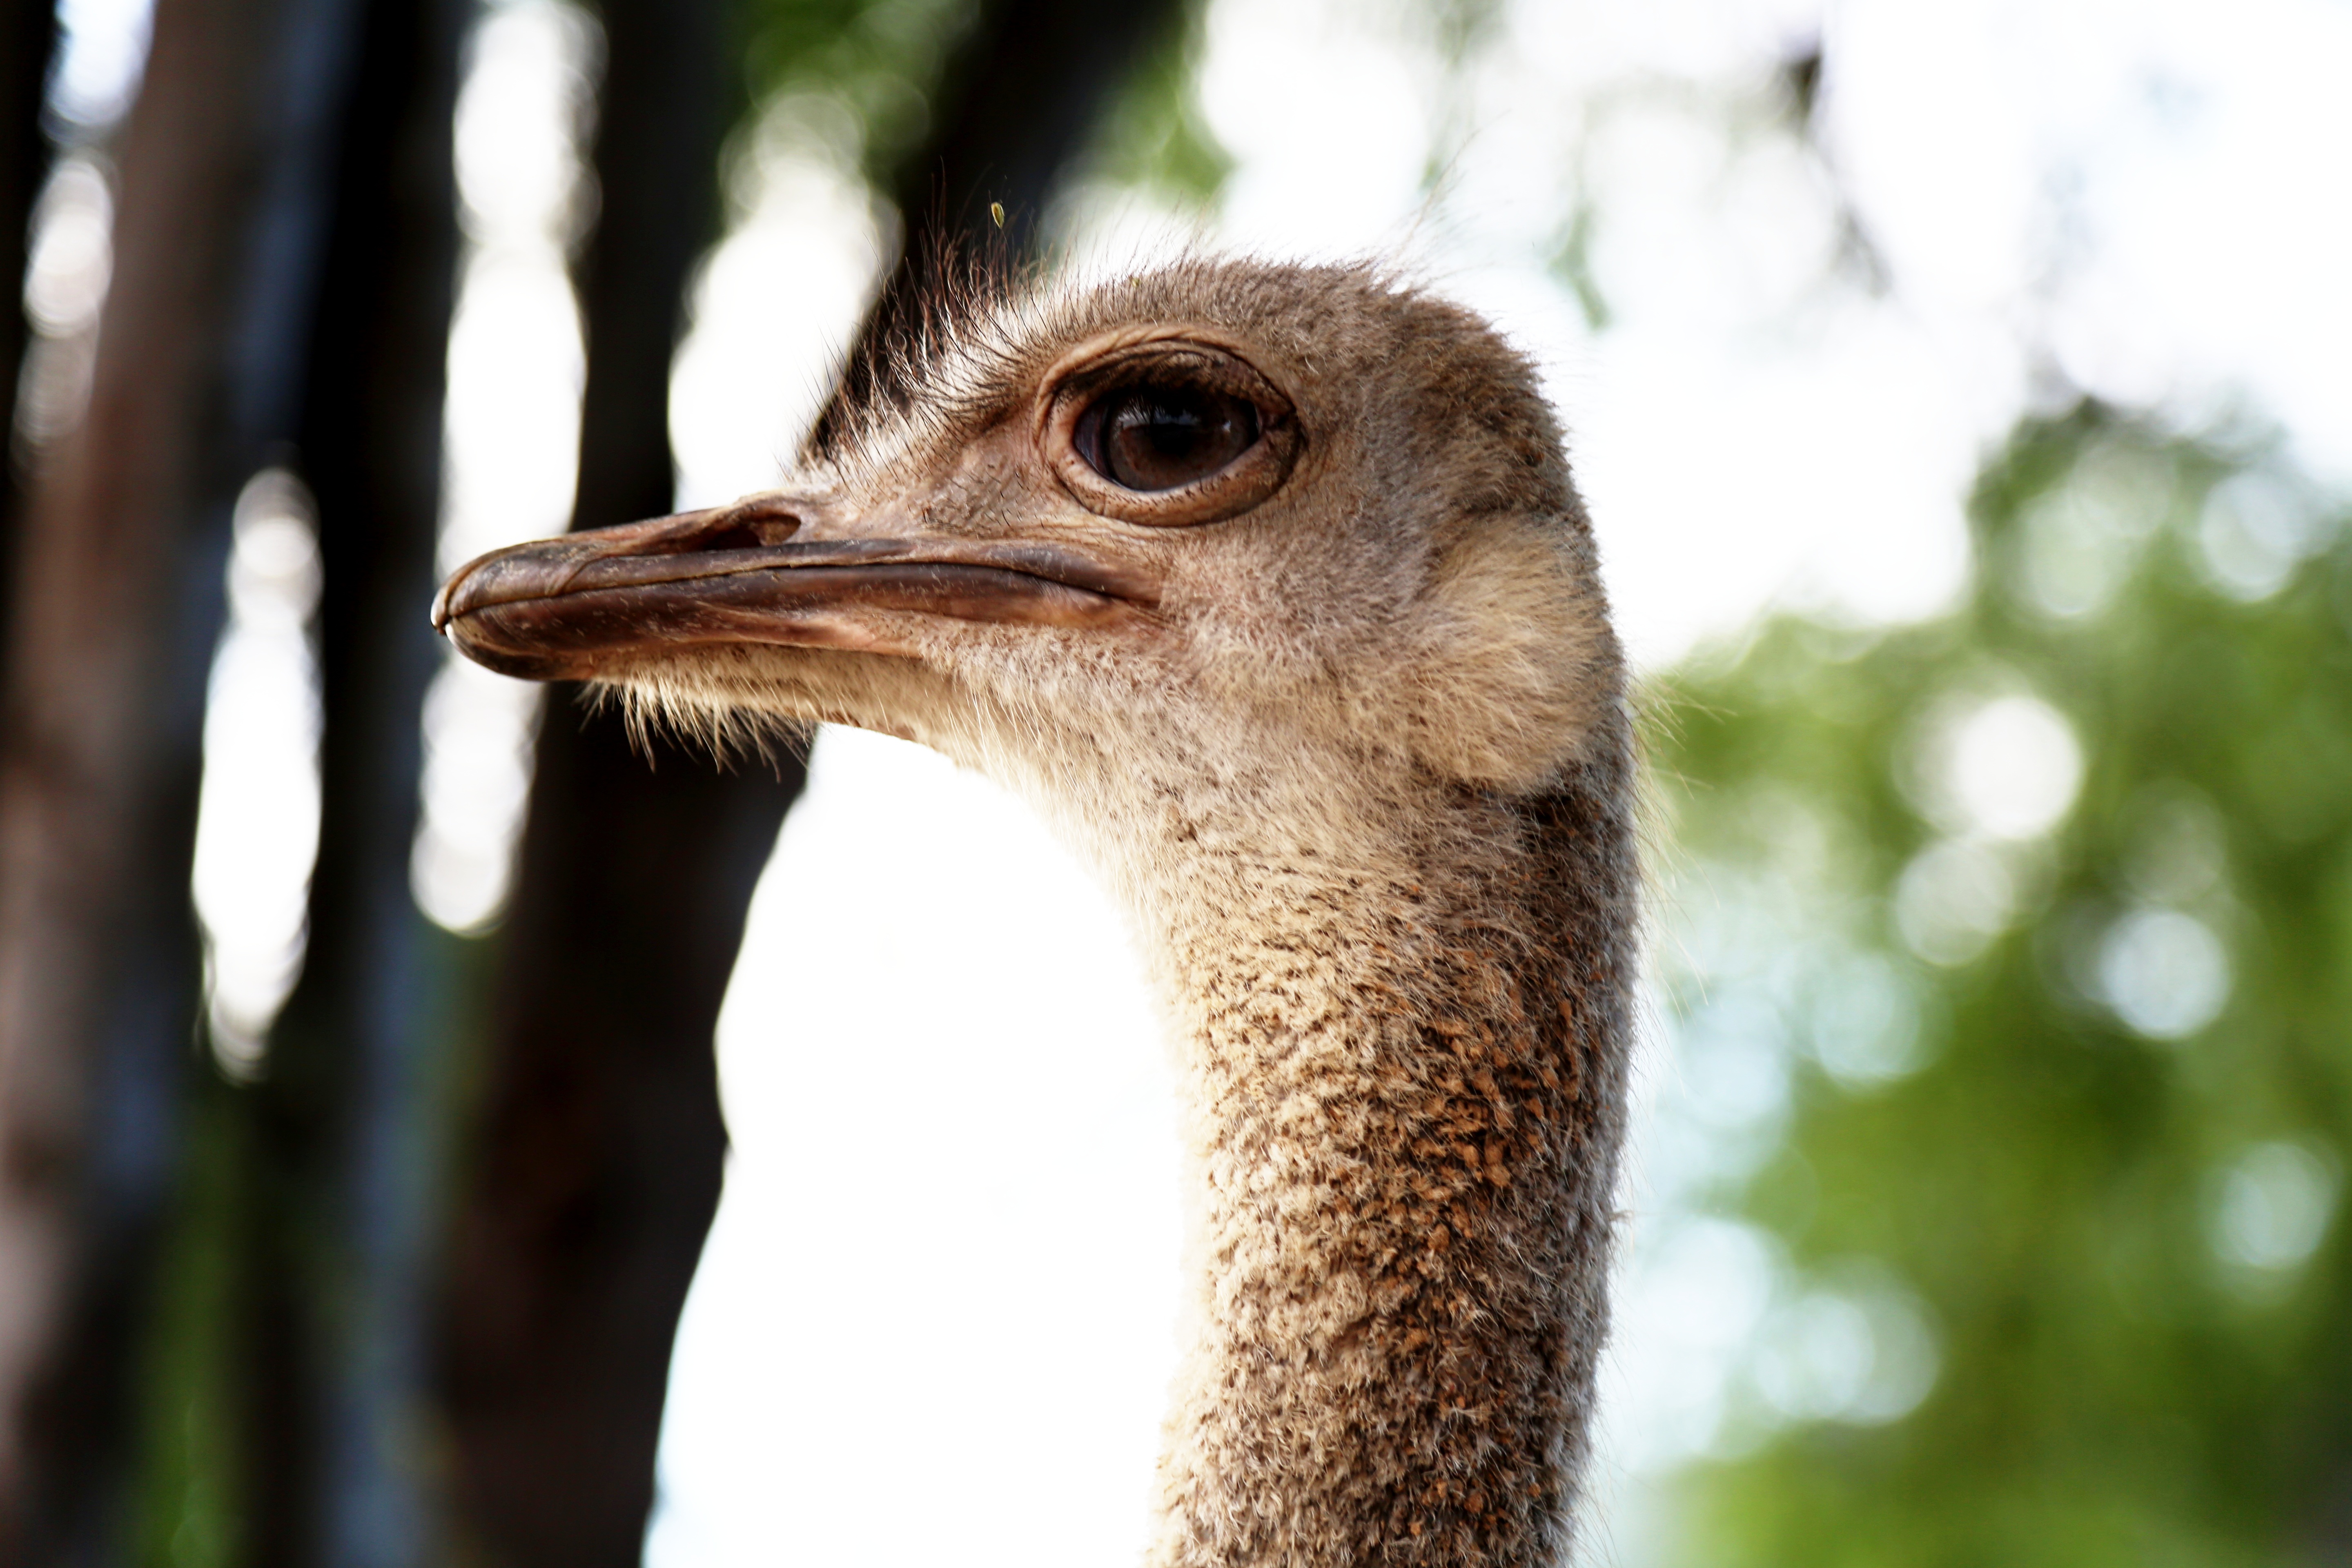
bird, looking, wildlife, beak, ostrich, fauna, close up, emu, vertebrate, ratite, ostrich head, flightless bird, of profile, land animal, giant bird